Hubble Deep Field

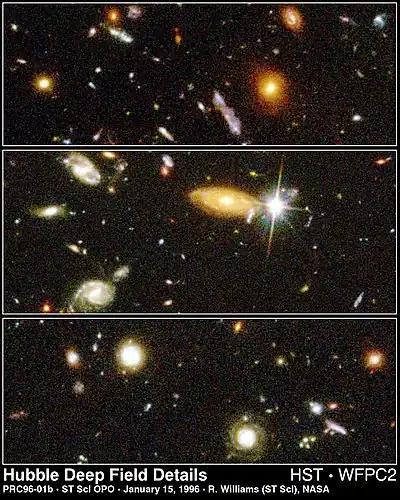
Details from the HDF illustrate the wide variety of galaxy shapes, sizes and colors found in the distant universe.

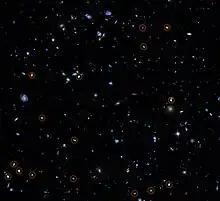
Deep field image taken by ALMA and Hubble.

The HDF data provided extremely rich material for cosmologists to analyse and by late 2014 the associated scientific paper for the image had received over 900 citations. One of the most fundamental findings was the discovery of large numbers of galaxies with high redshift values.